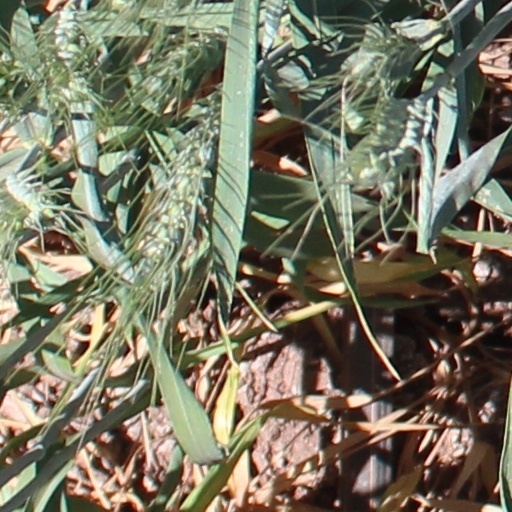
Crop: wheat